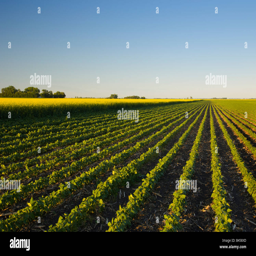
a field of beans and canola